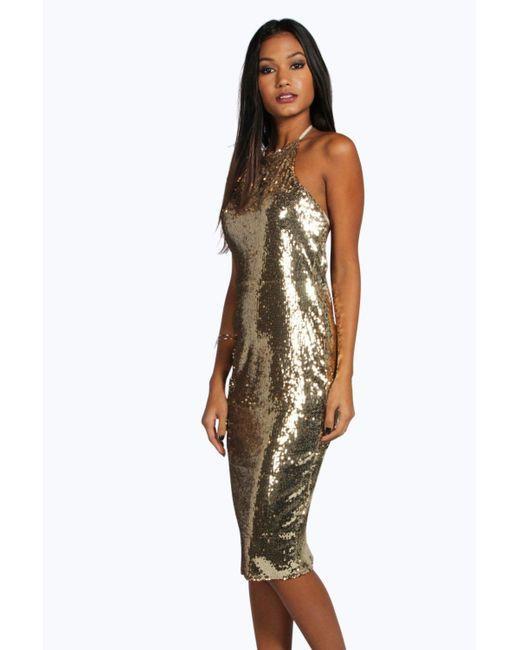
Schlichtes schmales Paillettenkleid in Creme, Freizeit- und Abendkleidung